Ørstedsparken

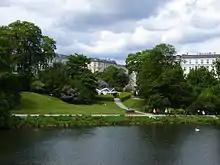
The café

In 1991, a café pavilion was built on a site overlooking the lake. It houses "Café Hacienda", which serve as a venue for public debates on Sundays.